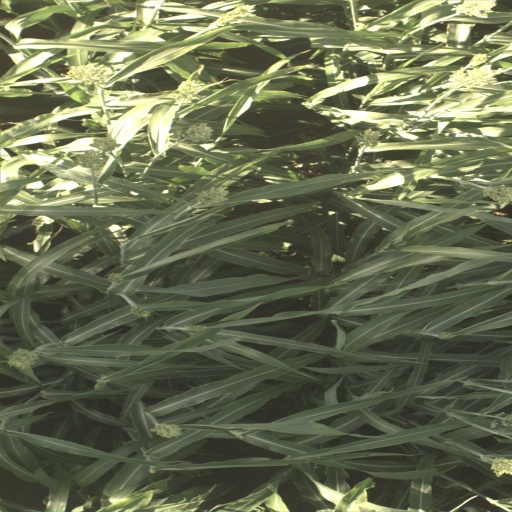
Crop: sorghum